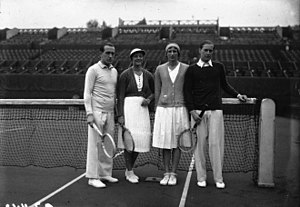
Hilde Krahwinkel Sperling
Henri Cochet, Eileen Bennett Whittingstall,